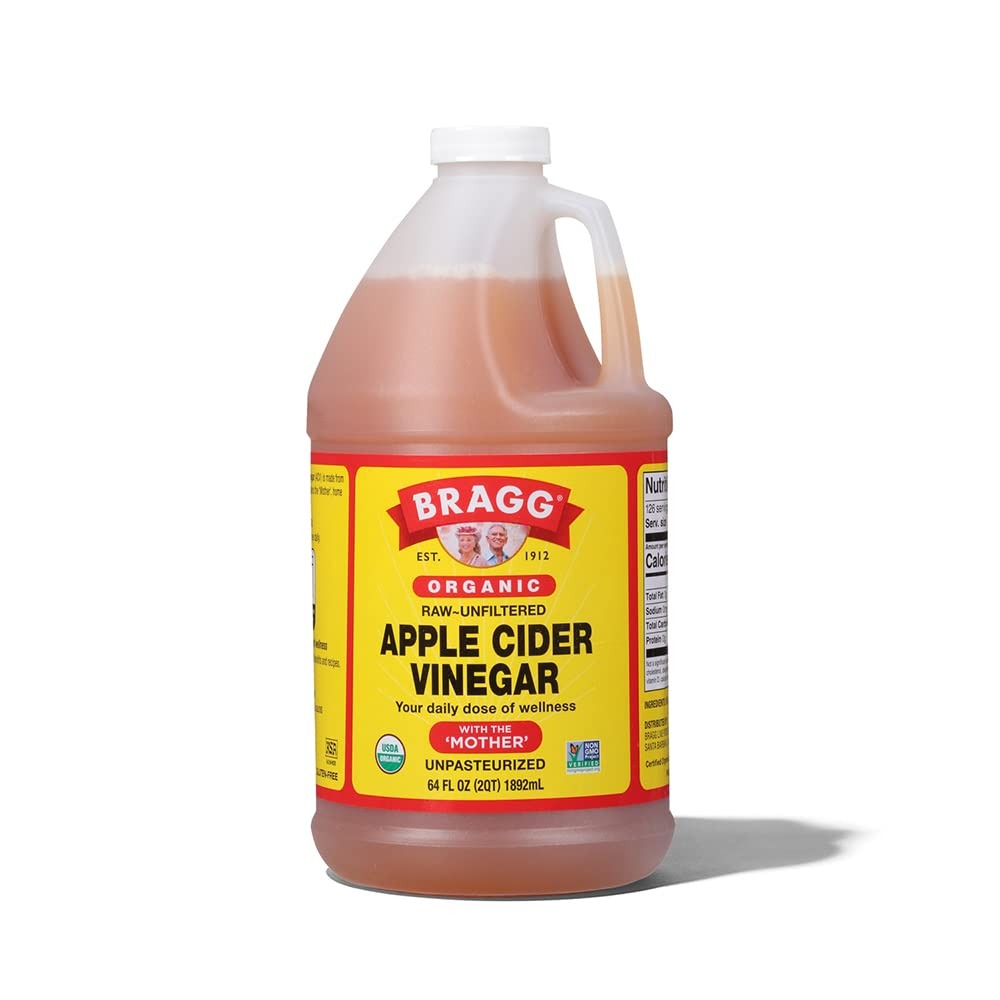
Item Name: Bragg Organic Apple Cider Vinegar with the Mother - 64 fl oz - Raw and Unfiltered
Bullet Point 1: BRAGG APPLE CIDER VINEGAR: The raw, unfiltered, unpasteurized, original daily dose of wellness, made with 100% organic apples naturally fermented by live ‘Mother'
Bullet Point 2: ACV WITH MOTHER: Rigorously tested for the presence of live 'Mother'; Provides 750mg of acetic acid per serving
Bullet Point 3: DAILY DOSE OF WELLNESS: To easily incorporate ACV into your diet, add 1-2 tablespoons to 8oz of water or hot tea
Bullet Point 4: GREAT FOR RECIPES AND MORE: Enjoy in drink recipes, smoothies, salad dressings, sauces, slaws, and marinades; Use in your hair care or skin care routine
Bullet Point 5: MADE WITH ORGANIC APPLES: Produced with several varieties of organic apples; Never made with added color, processed sugars, or preservatives; USDA Organic, B Corp Certified, Non-GMO Project Verified, and Kosher
Product Description: Made from delicious, organically grown apples, Bragg Organic Apple Cider Vinegar (ACV) is the original daily dose of wellness. Bragg Organic ACV contains the 'Mother,' home of organic acids. Each serving of Bragg Apple Cider Vinegar contains 750mg of acetic acid. Bragg ACV is USDA Organic and Non-GMO Project Verified. Enjoy two to three times daily by adding 1-2 tablespoons in filtered or sparkling water, in a smoothie or drink recipe, or in homemade salad dressings and sauces.
Value: 64.0
Unit: Fl Oz

Price: 7.99